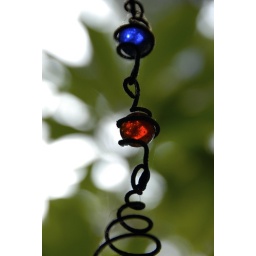
on windy day w/ trees reflected in glass beads - Los Angeles, CA